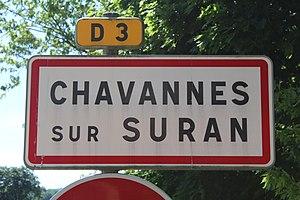
Panneau d'entrée dans Chavannes-sur-Suran.
Chavannes-sur-Suran est une ancienne commune française située dans le département de l'Ain et la région Auvergne-Rhône-Alpes.